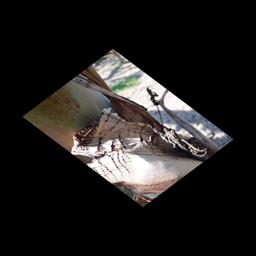
Label: BACTERIAL SOFT ROT